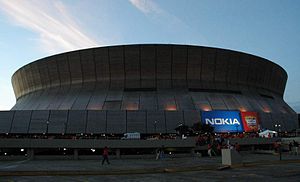
Mercedes-Benz Superdome
Louisiana Superdome
Louisiana Superdome er en stor indendørs arena/stadion i New Orleans i Louisiana, USA, der er hjemmebane for NFL-klubben New Orleans Saints. Stadionet har plads til 72.968 tilskuere. Det blev indviet 3. august 1975, hvor det erstattede Saints gamle hjemmebane Tulane Stadium.